Marie-Claude Gaudel

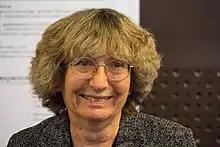
Marie-Claude Gaudel at LRI (Laboratoire de Recherche en Informatique), during the `MCG Day' organised in her honor on september 26, 2019.

Marie-Claude Gaudel (born 1946) is a French computer scientist. She is a professor emerita at the University of Paris-Sud. She helped develop PLUSS language for software specifications and was involved in both theoretical and applied computer science. Gaudel is still active in professional societies.